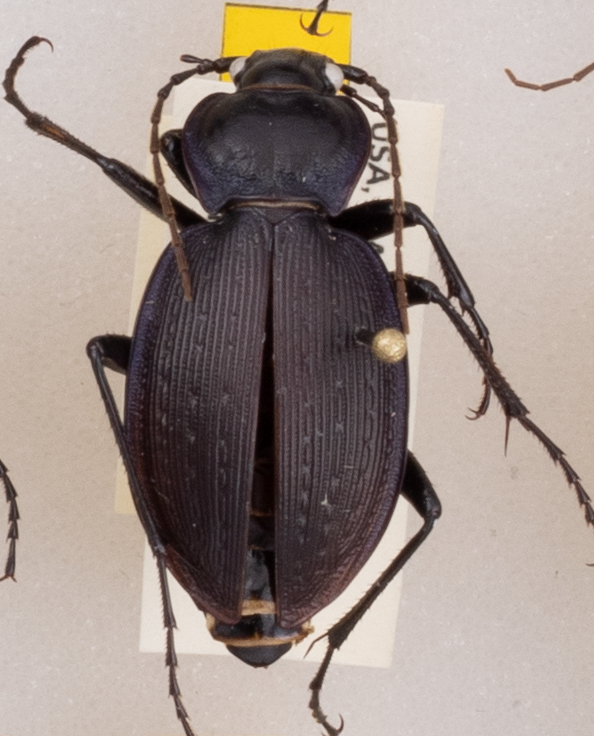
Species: Carabus goryi
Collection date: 2019-06-18
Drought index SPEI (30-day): -0.116
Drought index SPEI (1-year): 2.09
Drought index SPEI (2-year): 2.09